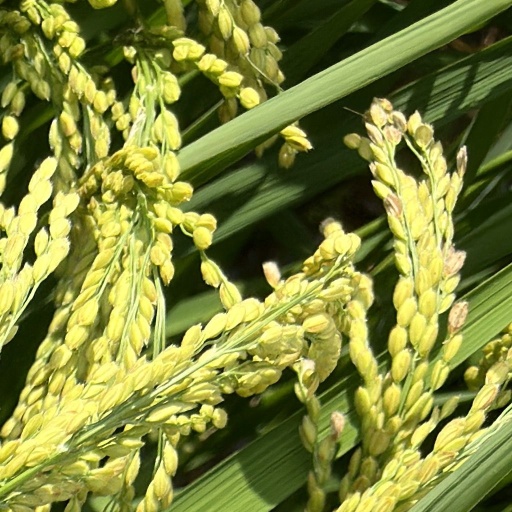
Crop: rice